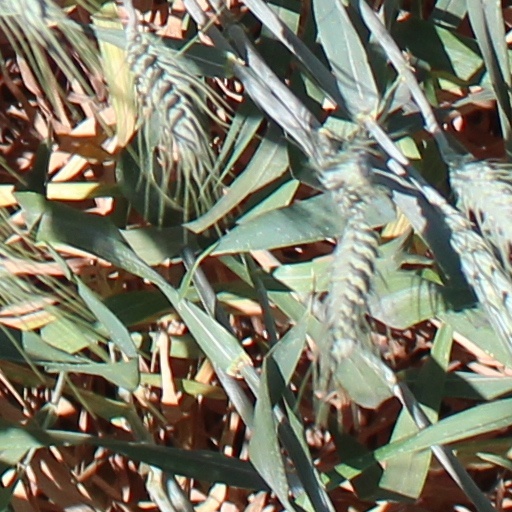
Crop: wheat